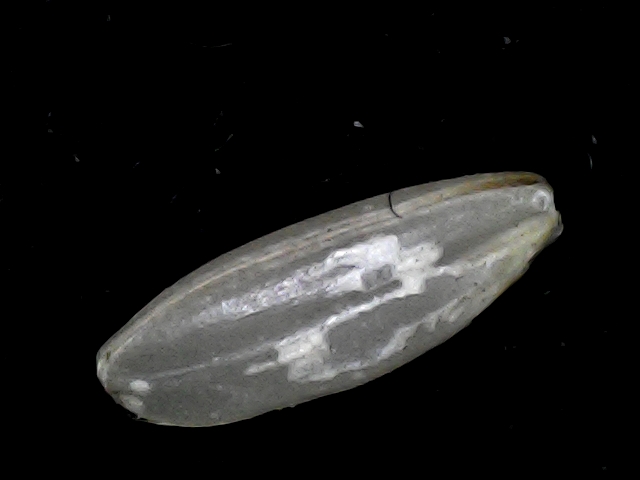
Rice variety: BD51